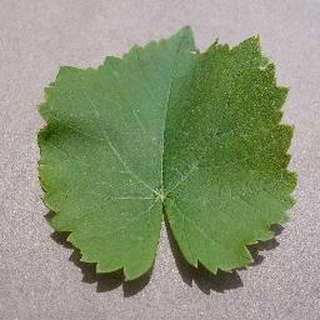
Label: healthy_grape